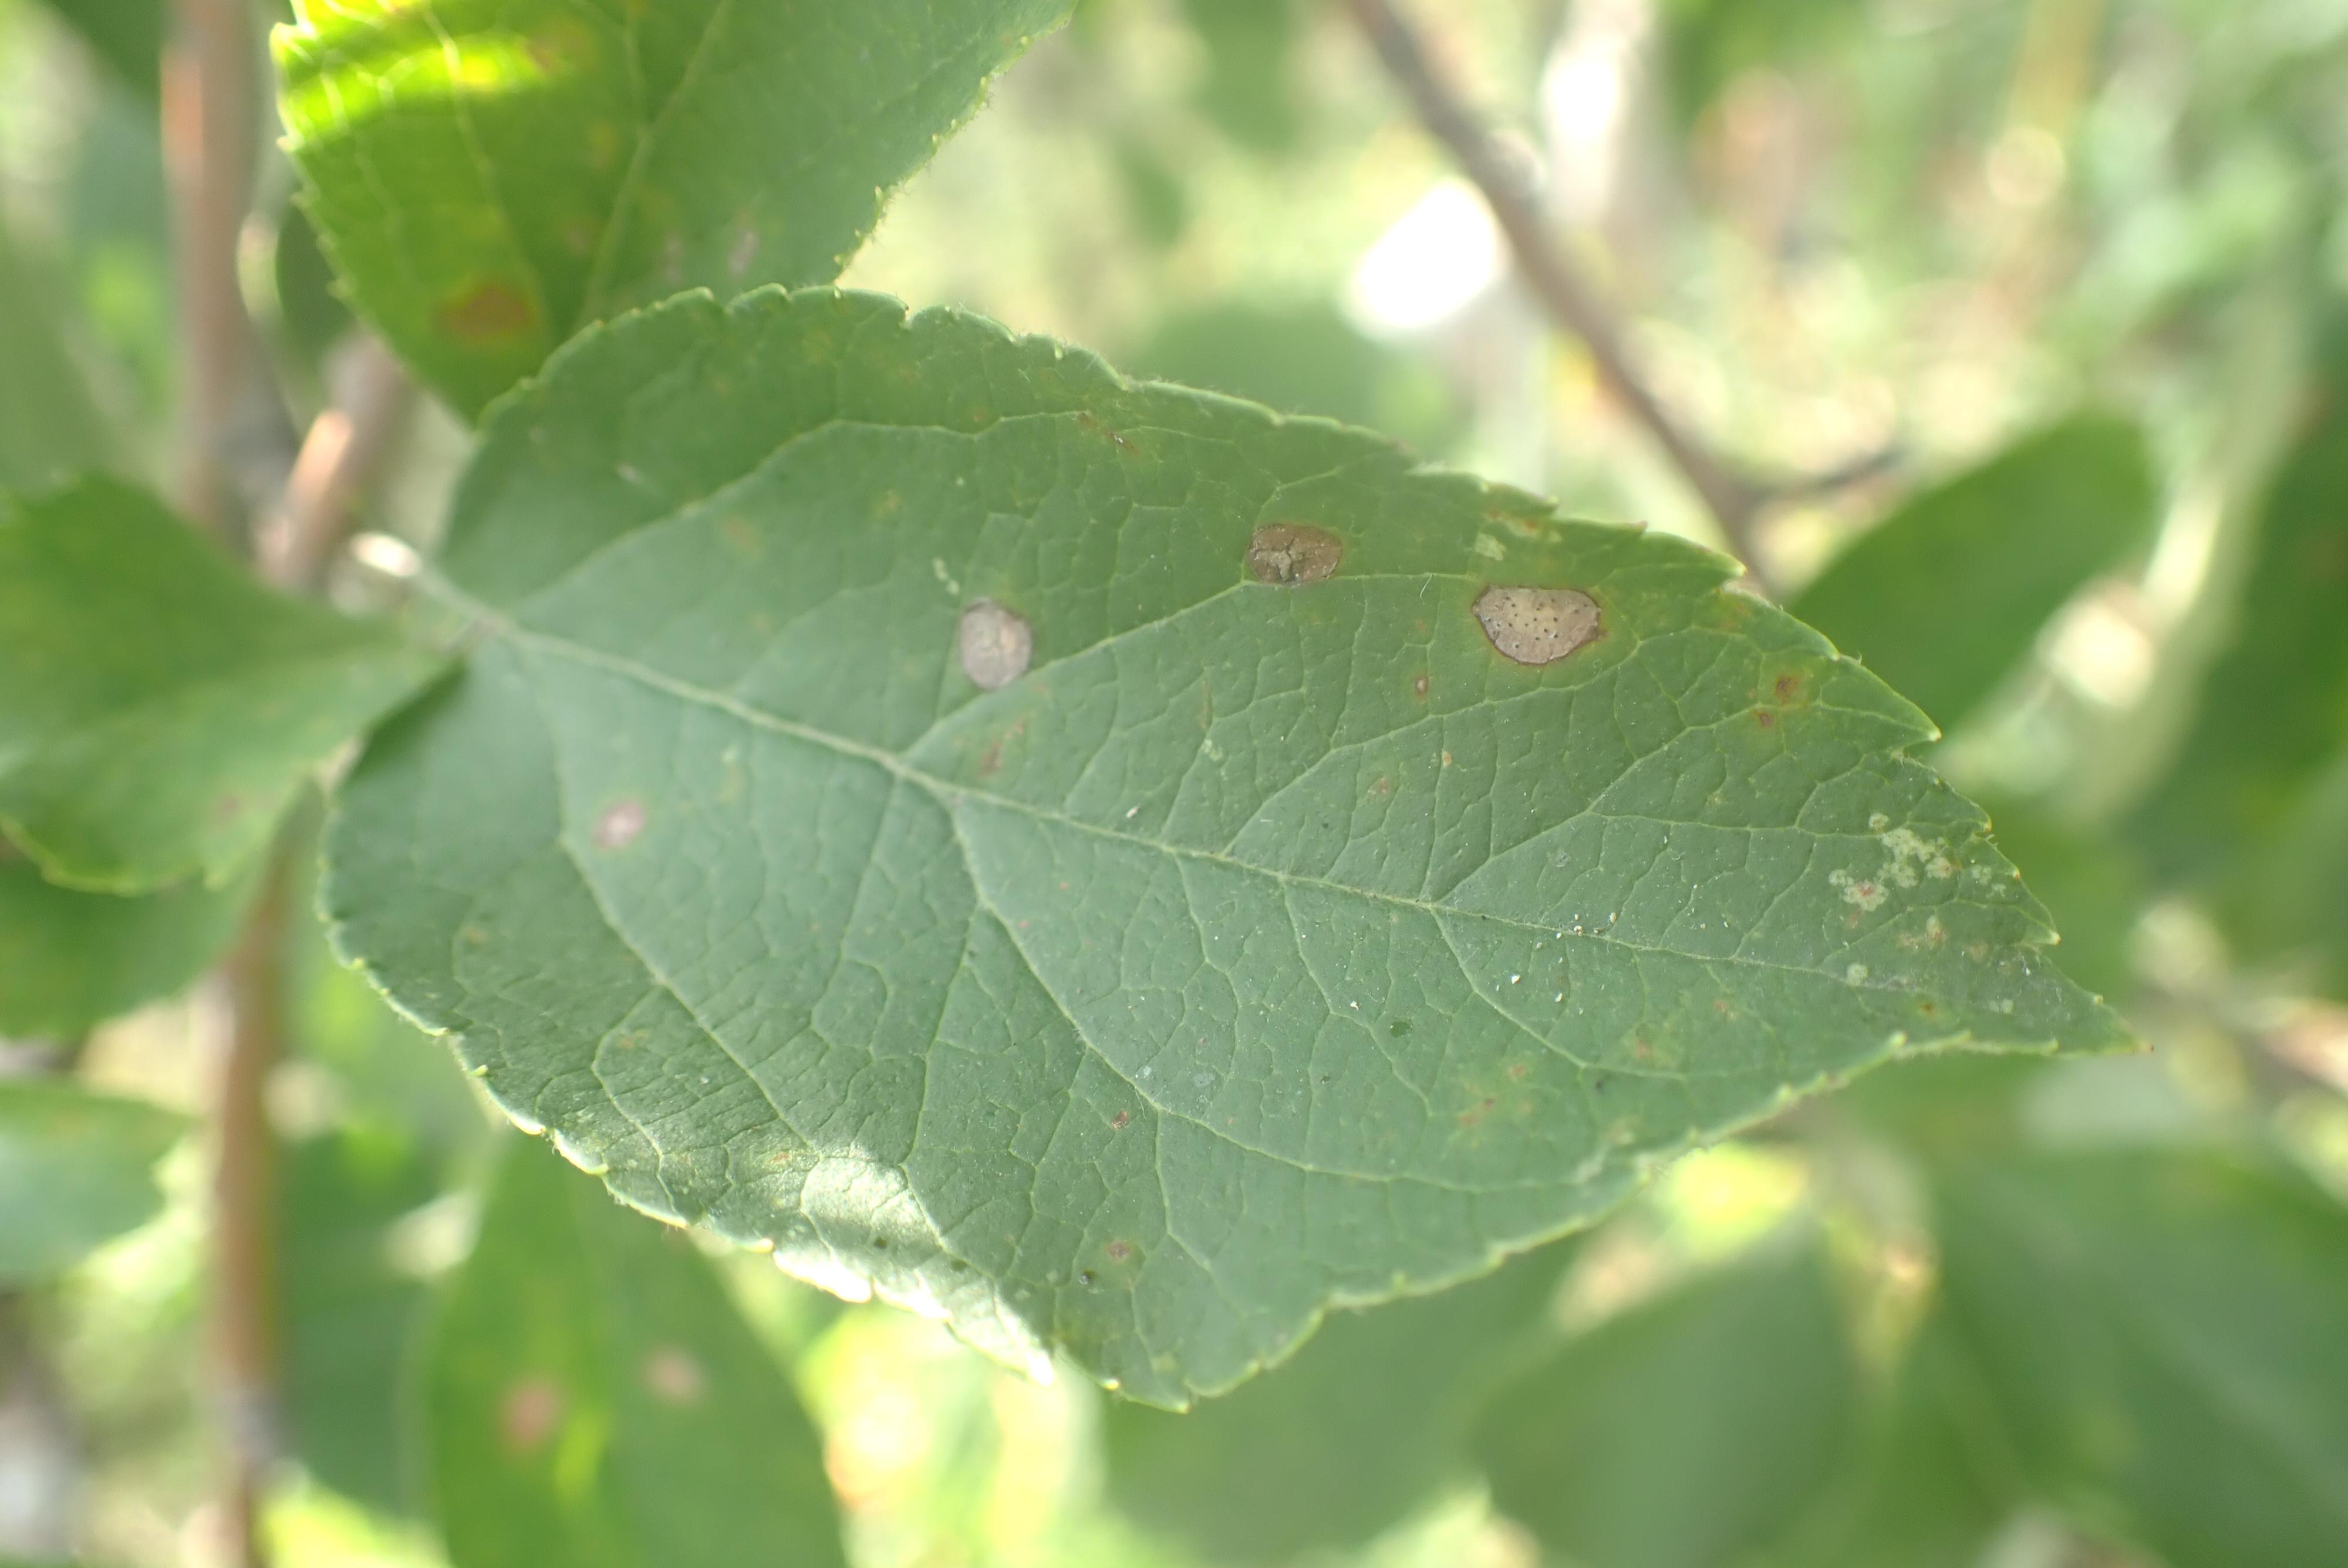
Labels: scab, frog_eye_leaf_spot, complex